Causes of income inequality in the United States

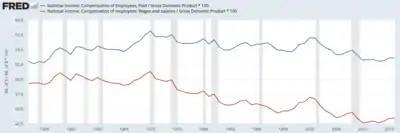
Labor's share of GDP has declined 1970 to 2013, measured based on total compensation as well as salaries & wages. This implies capital's share is increasing.

The Immigration and Nationality Act of 1965 increased immigration to America, especially of non-Europeans. From 1970 to 2007, the foreign-born proportion of America's population grew from 5% to 11%, most of whom had lower education levels and incomes than native-born Americans. But the contribution of this increase in supply of low-skill labor seem to have been relatively modest. One estimate stated that immigration reduced the average annual income of native-born "high-school dropouts" ("who roughly correspond to the poorest tenth of the workforce") by 7.4% from 1980 to 2000. The decline in income of better educated workers was much less. Author Timothy Noah estimates that "immigration" is responsible for just 5% of the "Great Divergence" in income distribution, as does economist David Card.